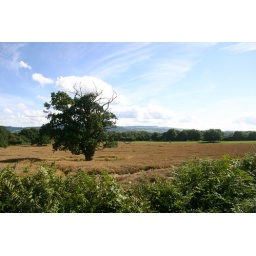
tree in field